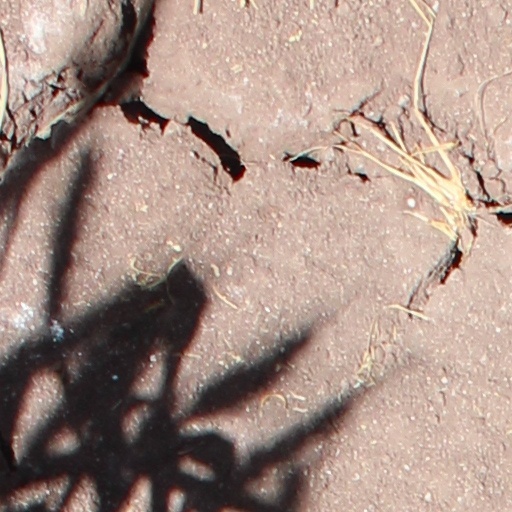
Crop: wheat